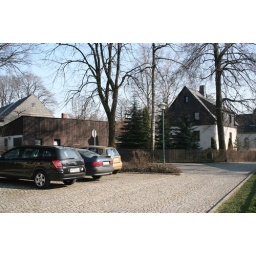
Our rental car (first one) and Sabines house in the background